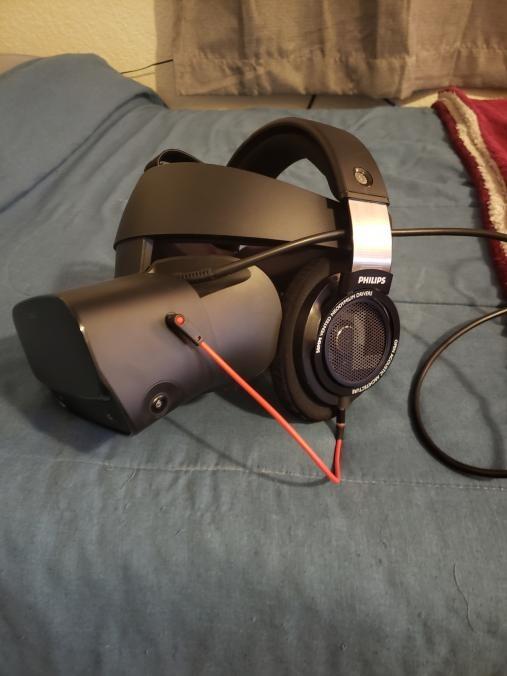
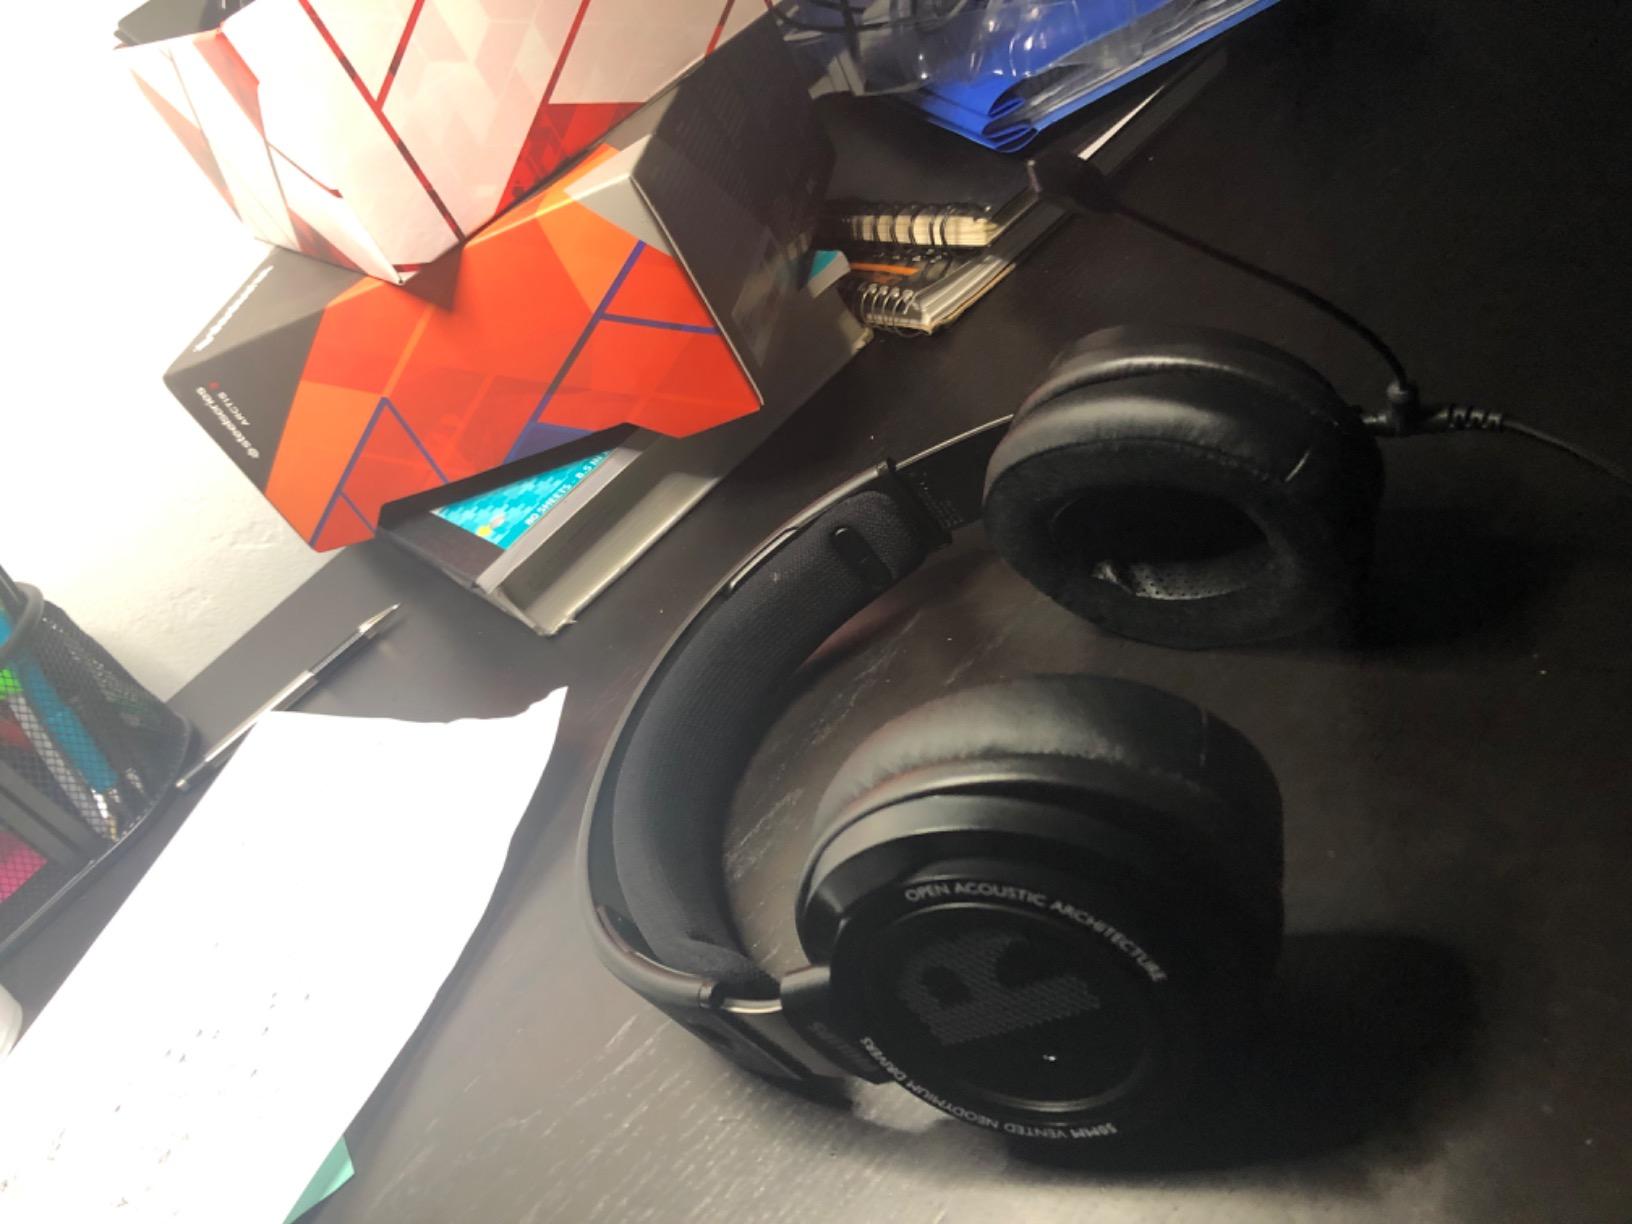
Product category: headphones
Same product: yes